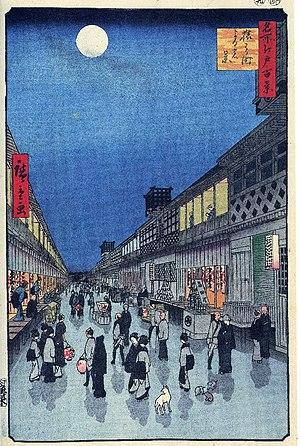
Les formes traditionnelles d'éclairage au Japon sont constituées de quatre sources de lumière :
Les Cent vues d'Edo constituent, avec Les Cinquante-trois Stations du Tōkaidō et Les Soixante-neuf Stations du Kiso Kaidō, l'une des séries d'estampes majeures que compte l'œuvre très abondante du peintre japonais Hiroshige. Malgré le titre de l'œuvre, réalisée entre 1856 et 1858, il y a en réalité 119 estampes qui toutes utilisent la technique de la xylographie. La série appartient au style de l'ukiyo-e, mouvement artistique portant sur des sujets populaires à destination de la classe moyenne japonaise urbaine qui s'est développée durant l'époque d'Edo. Plus précisément, elle relève du genre des meisho-e célébrant les paysages japonais, un thème classique dans l'histoire de la peinture japonaise. Quelques-unes des gravures sont réalisées par son élève et fils adoptif, Utagawa Hiroshige II qui, pendant un temps, utilise ce pseudonyme pour signer certaines de ses œuvres.